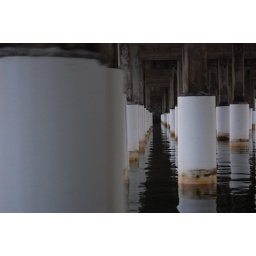
under the bridge on the bass river on Cape Cod